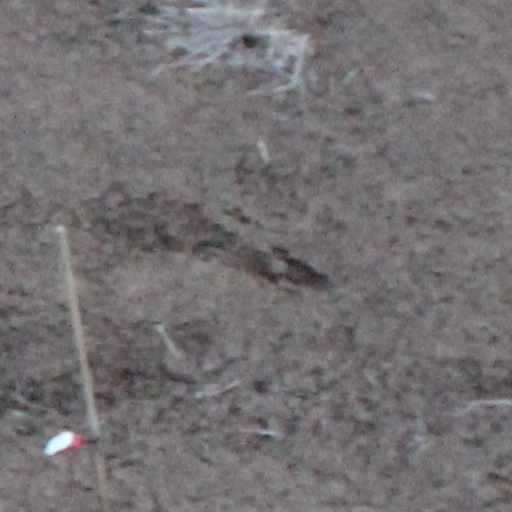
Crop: wheat